Theater for the New City

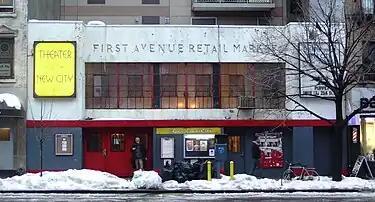
Theater for the New City has been located in a former New York City retail market at 155 First Avenue since 1986.

Theater for the New City, founded in 1971 and known familiarly as "TNC", is one of New York City's leading off-off-Broadway theaters, known for radical political plays and community commitment. Productions at TNC have won 43 Obie Awards and the Pulitzer Prize for Drama. TNC currently exists as a 4-theater complex in a space at 155 First Avenue, in the East Village of Manhattan.